President pro tempore of the United States Senate

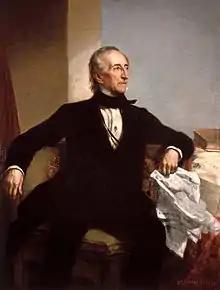
John Tyler is the only Senate president pro tempore to later become President of the United States.

On three occasions during the 19th century, the Senate was without both a president and a president pro tempore: